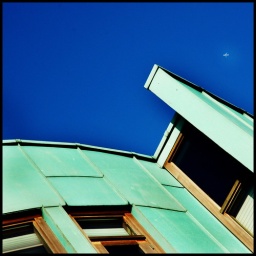
High in the blue sky